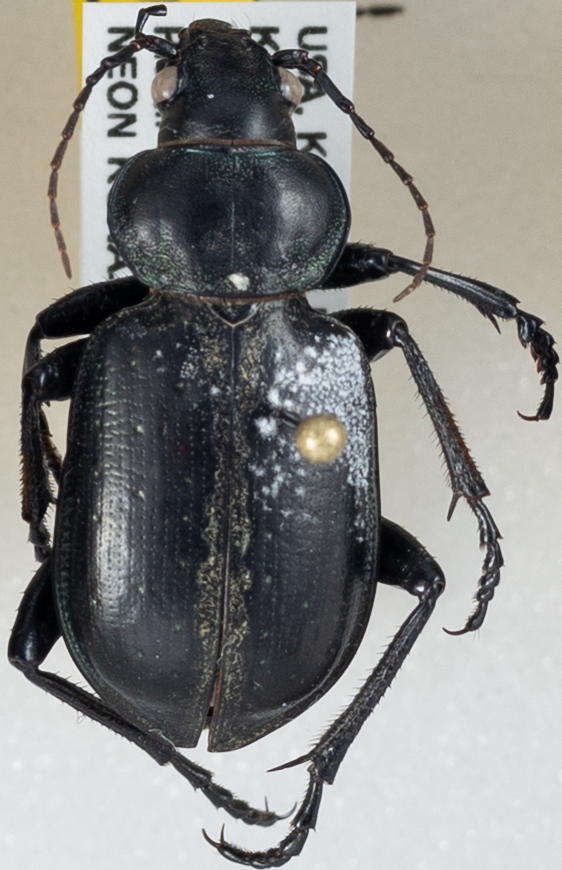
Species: Calosoma affine
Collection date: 2018-09-13
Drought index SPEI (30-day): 1.69
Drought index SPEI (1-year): -0.9
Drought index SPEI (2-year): -0.922